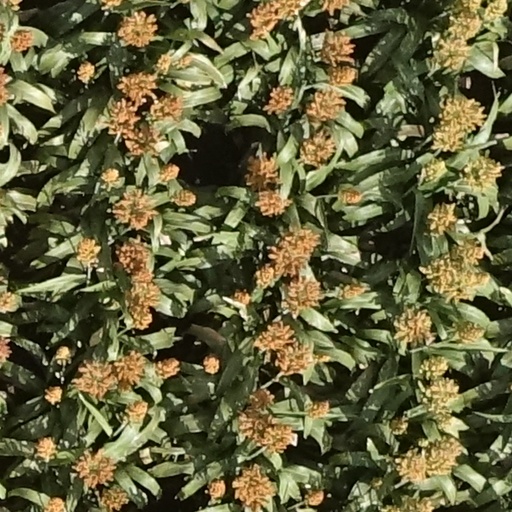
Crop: sorghum